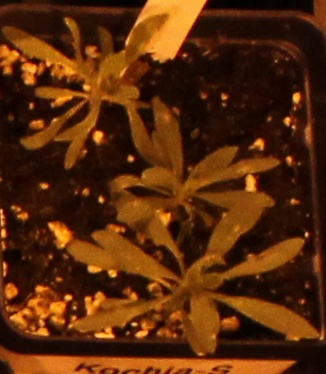
Label: Kochia